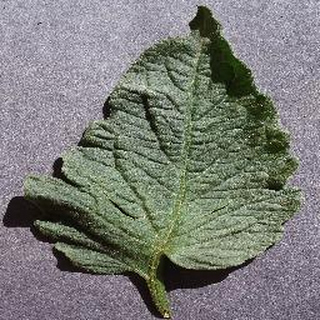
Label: healthy_tomato